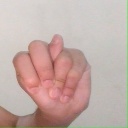
अक्षर: न